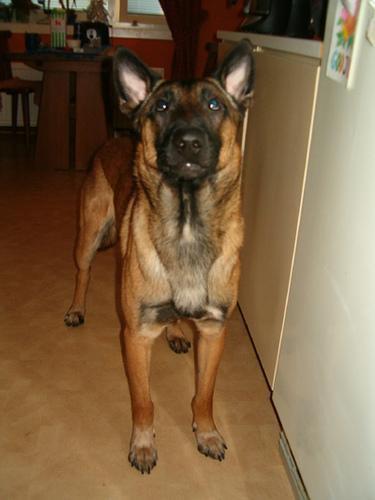
malinois